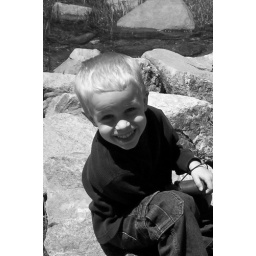
My son (Happy) on a rock by a lake not sure the name of the lake.